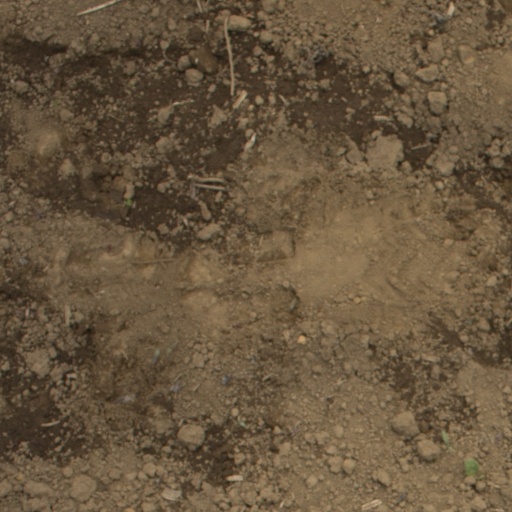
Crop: Jerusalem artichoke